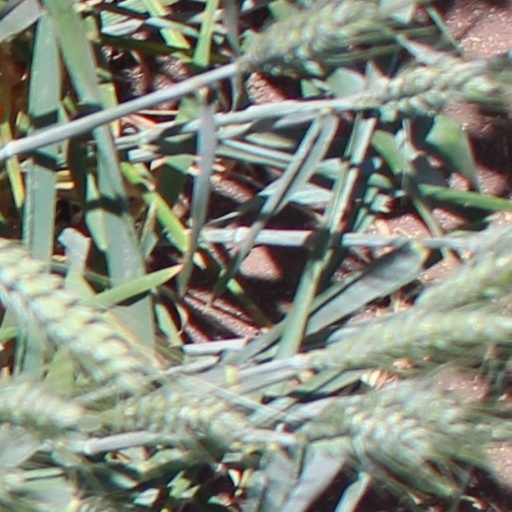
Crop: wheat